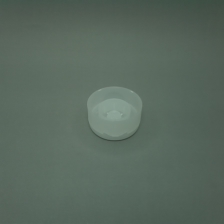
Color: white/transparent
Cap type: flip-top cap